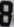
Number: 8